Allan Macpherson

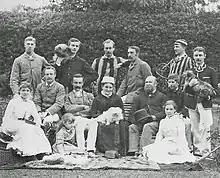
Allan Macpherson (holding hat) and Family in 1884 at Blairgowrie, Scotland

Allan Macpherson (24 October 1818 – 6 November 1891) was a squatter, pastoralist and politician in the colony of New South Wales, a member of the Legislative Assembly.